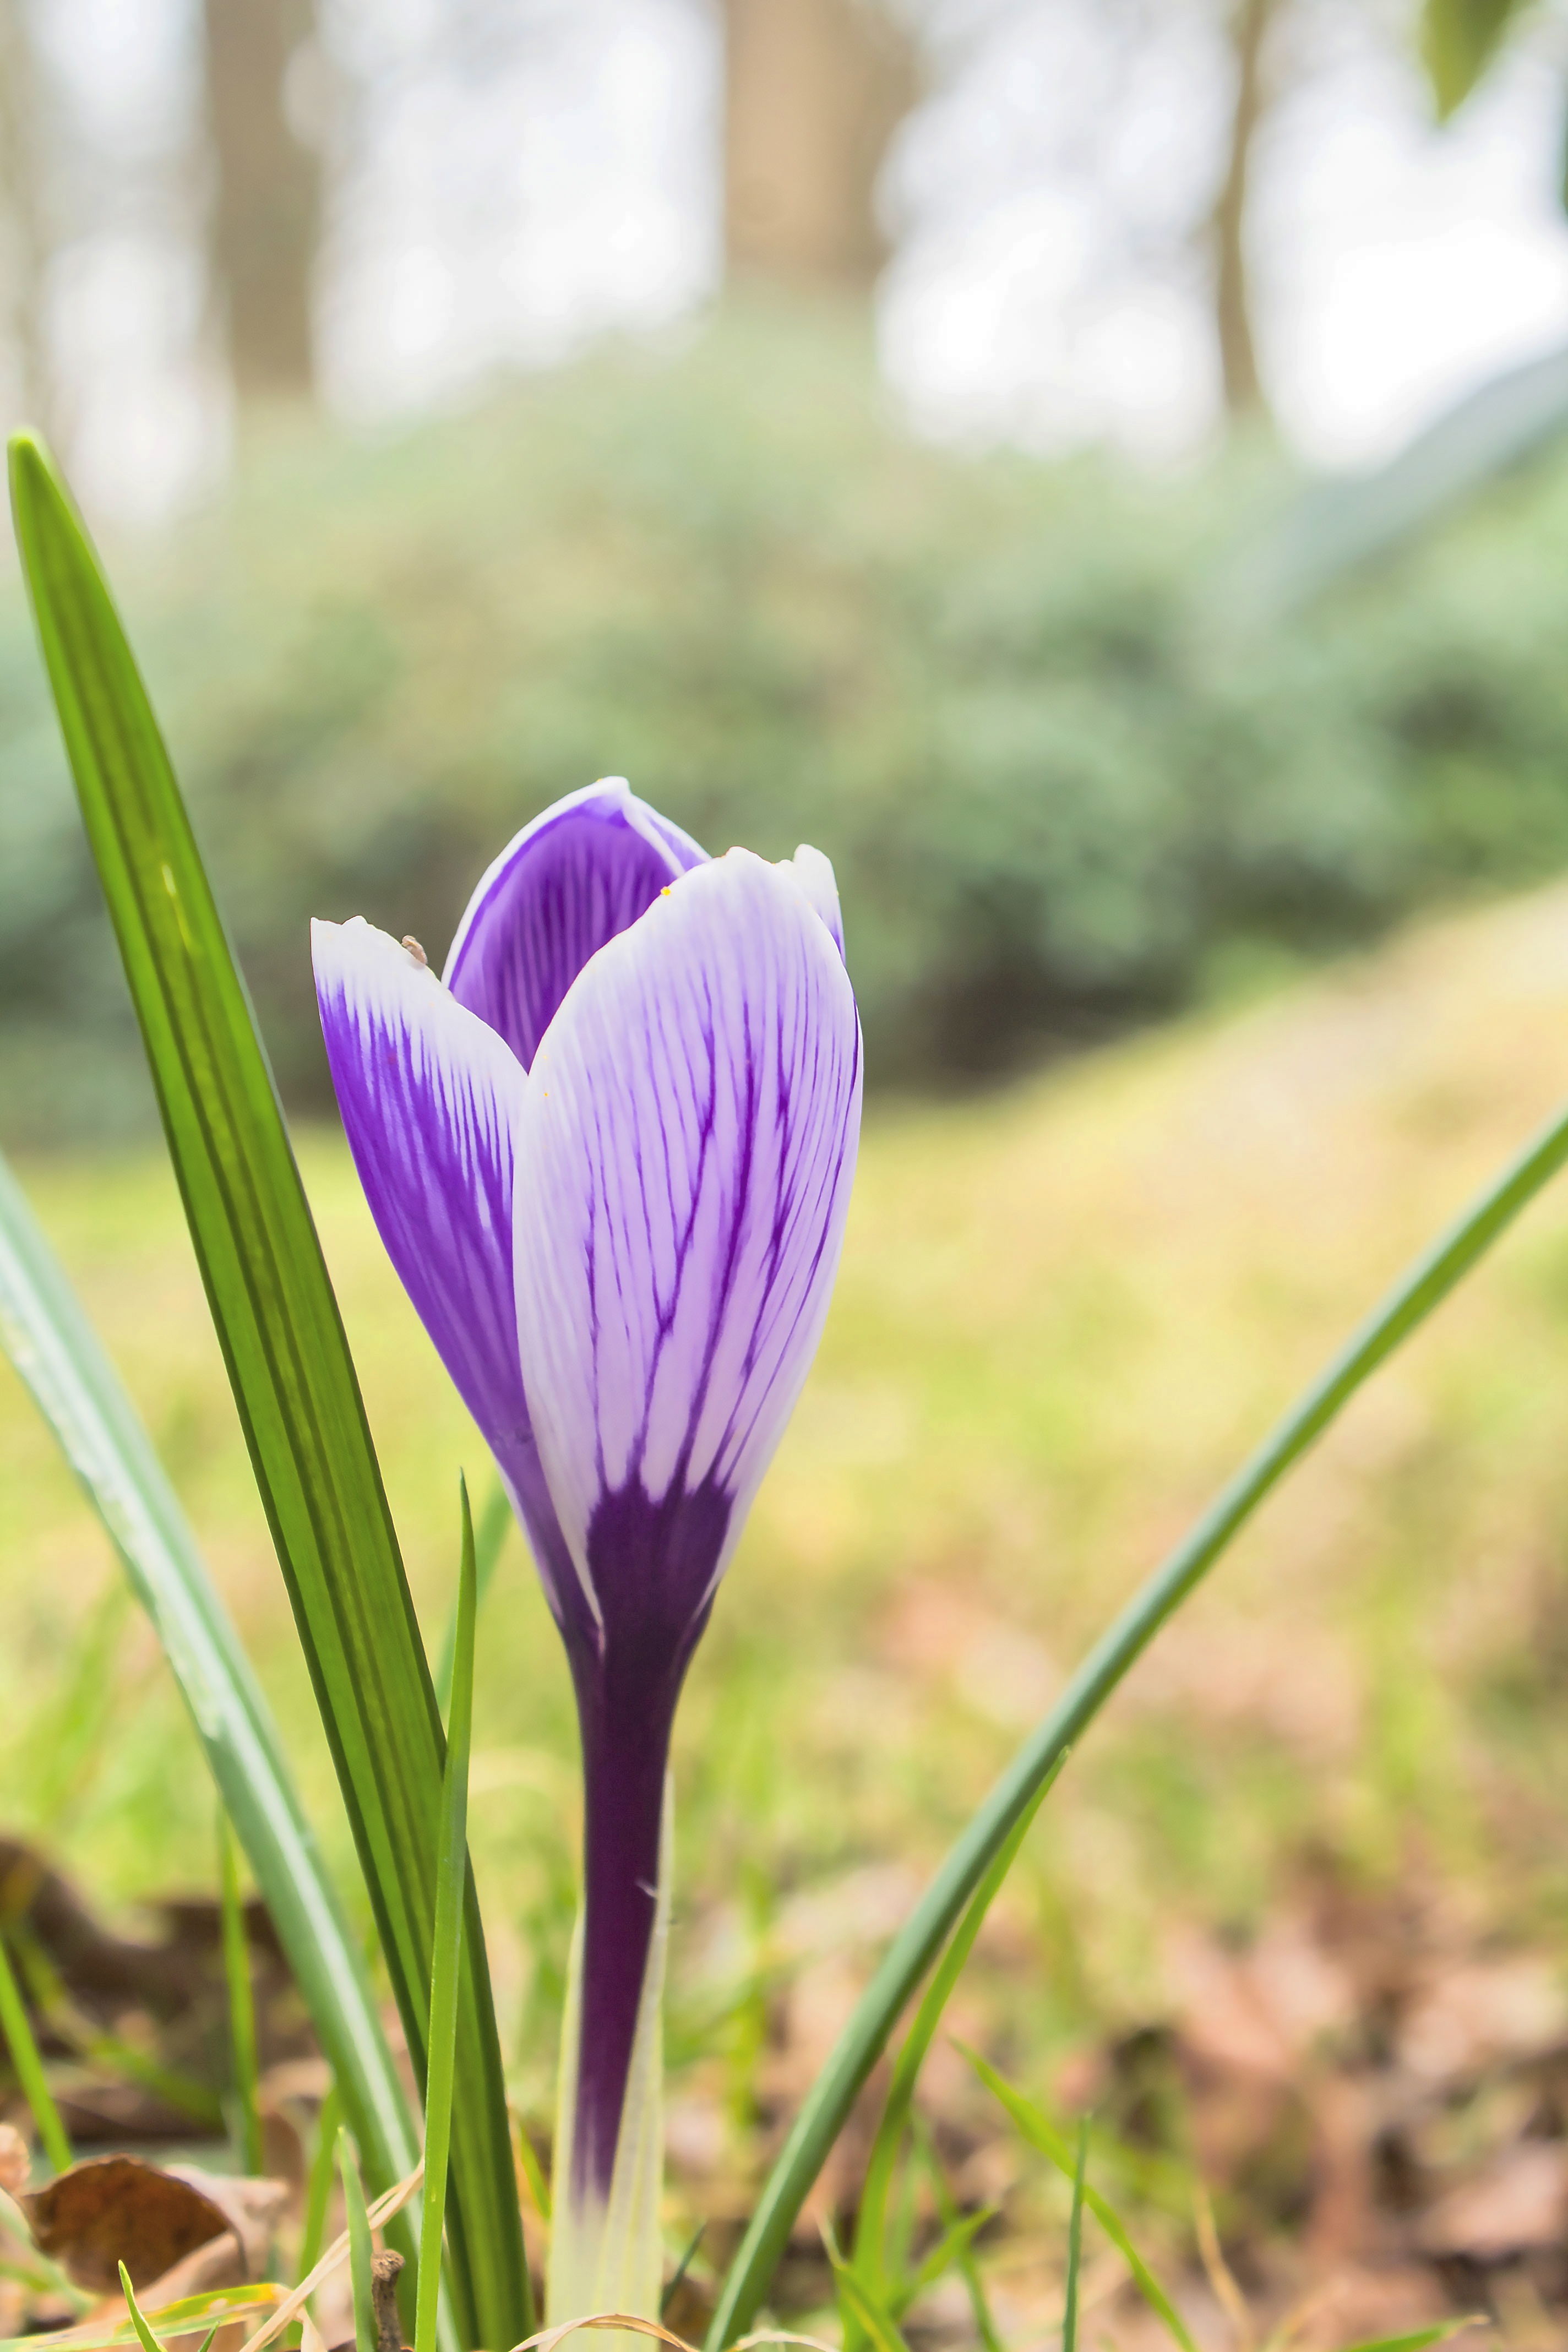
nature, plant, flower, petal, macro, holiday, botany, flora, wildflower, easter, crocus, of course, flowering plant, plant stem, land plant, iris family